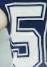
Number: 5